1960 Ethiopian coup attempt

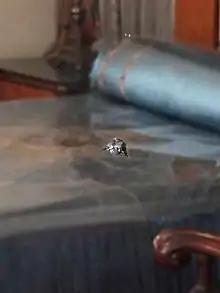
Bed of Emperor Haile Selassie reflected in mirror with bullet hole from the coup attempt at Institute of Ethiopian Studies, Ethnographic Museum, Addis Ababa University

The use of force saved Selassie's regime, but in effect turned the imperial armed forces into a major pillar of the regime. By elevating the political importance of the military during the coup attempt, the emperor became exclusively dependent on their loyalty for survival going forward. This made the stability of the imperial regime precarious, as any sign of discontent within the armed forces could threaten Selassie's survival. The emperor attempted to placate the military over the following decade, with the effect of enhancing the militaries awareness of their growing power and political importance. The threat to imperial government rule caused a change in the emperor's behaviour: after reorganising his government and appointing the "Tsehafi Taezaz" ('Minister of the Pen'), Aklilu Habte-Wold, as Prime Minister, Haile Selassie "gave less attention to domestic affairs and devoted more time to foreign affairs, making a place for himself in the Pan-African movement and championing decolonization. ... Not to be overshadowed by many of the new personalities on the African scene – Nkrumah, Sekou Toure, Kenyatta, Nyerere – he continued to take a leading role in Pan-African politics."